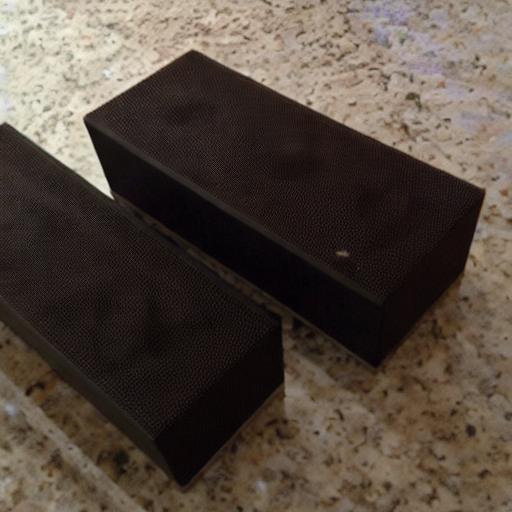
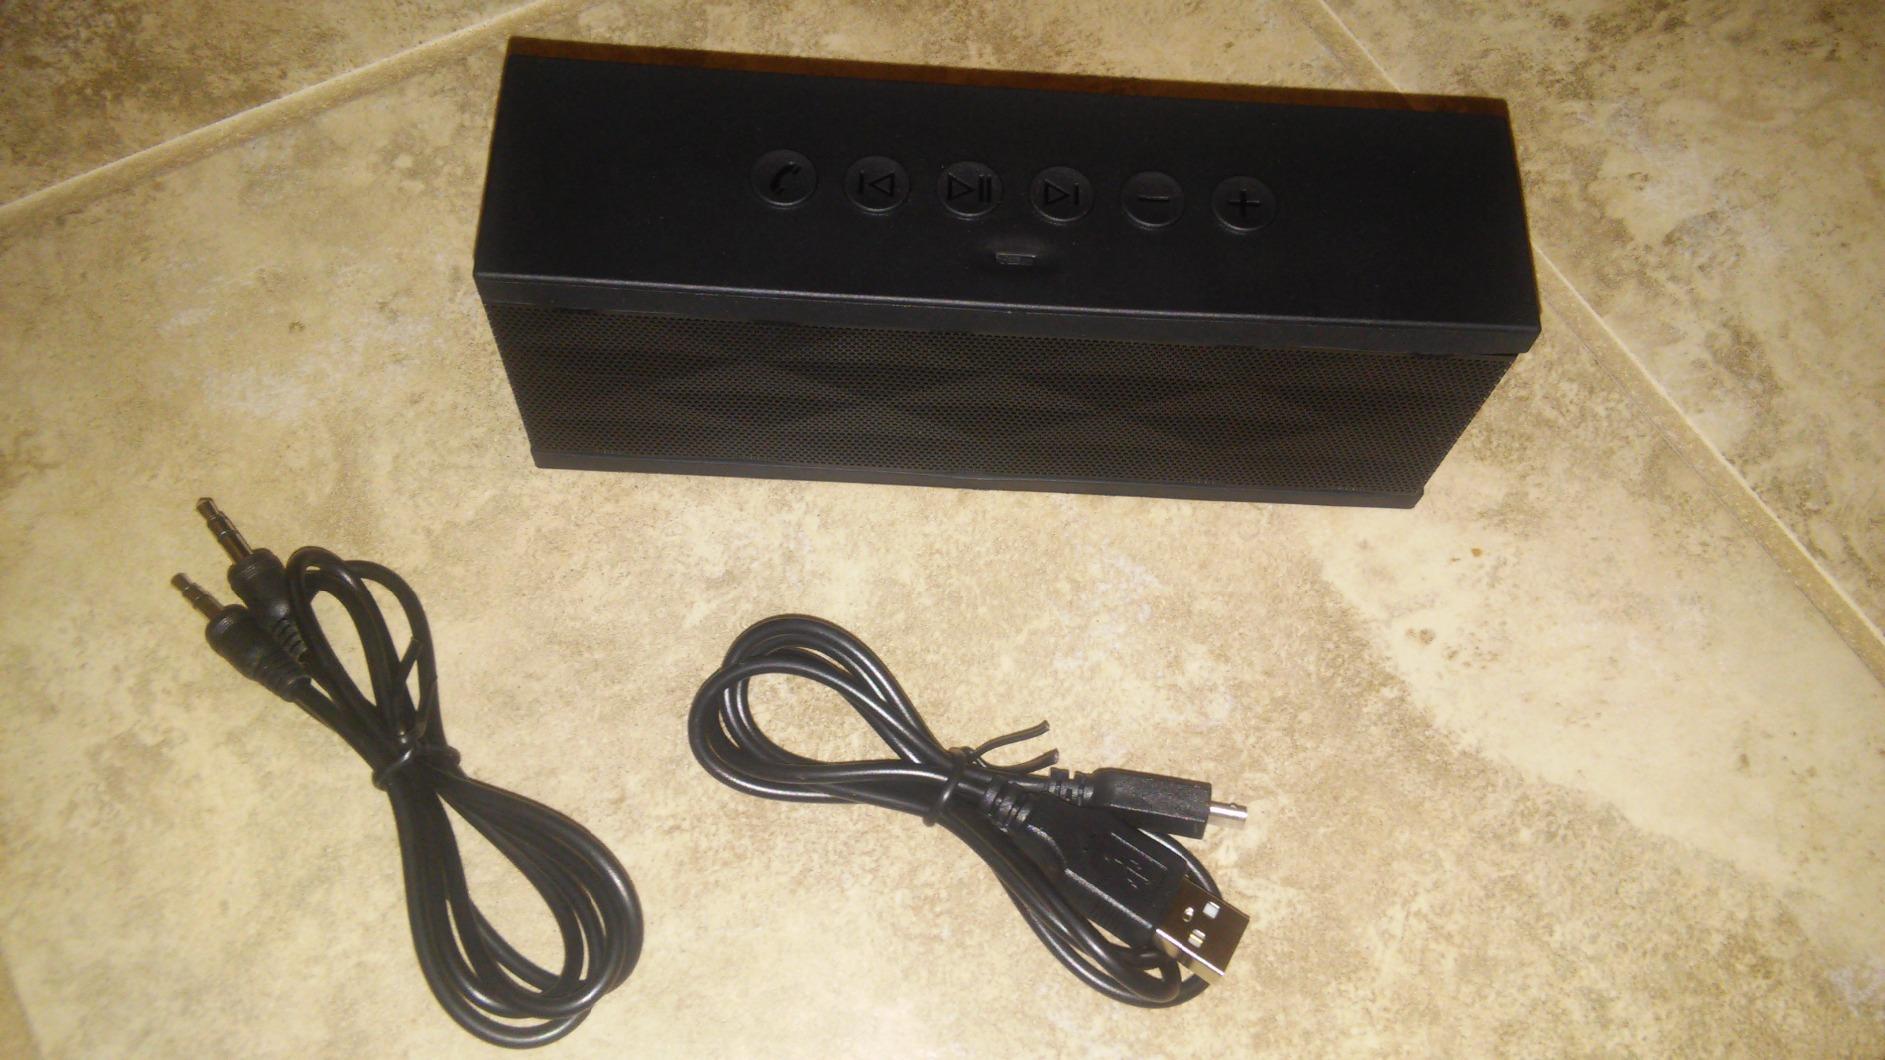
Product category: speaker
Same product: no